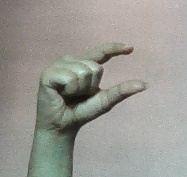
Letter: dal